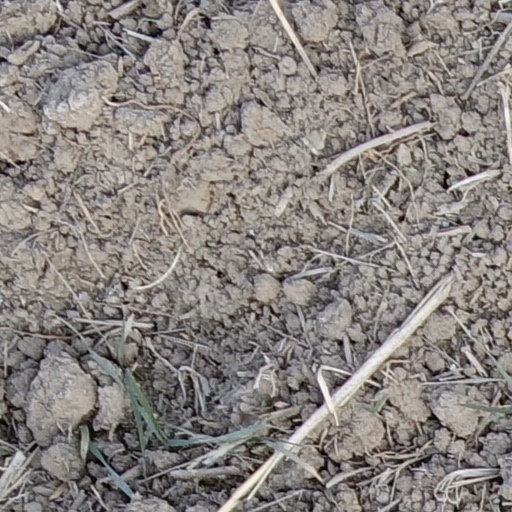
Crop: wheat